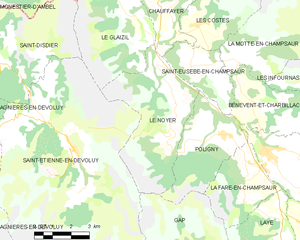
Carte des communes françaises: Le Noyer